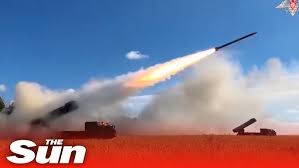
Label: Tornado